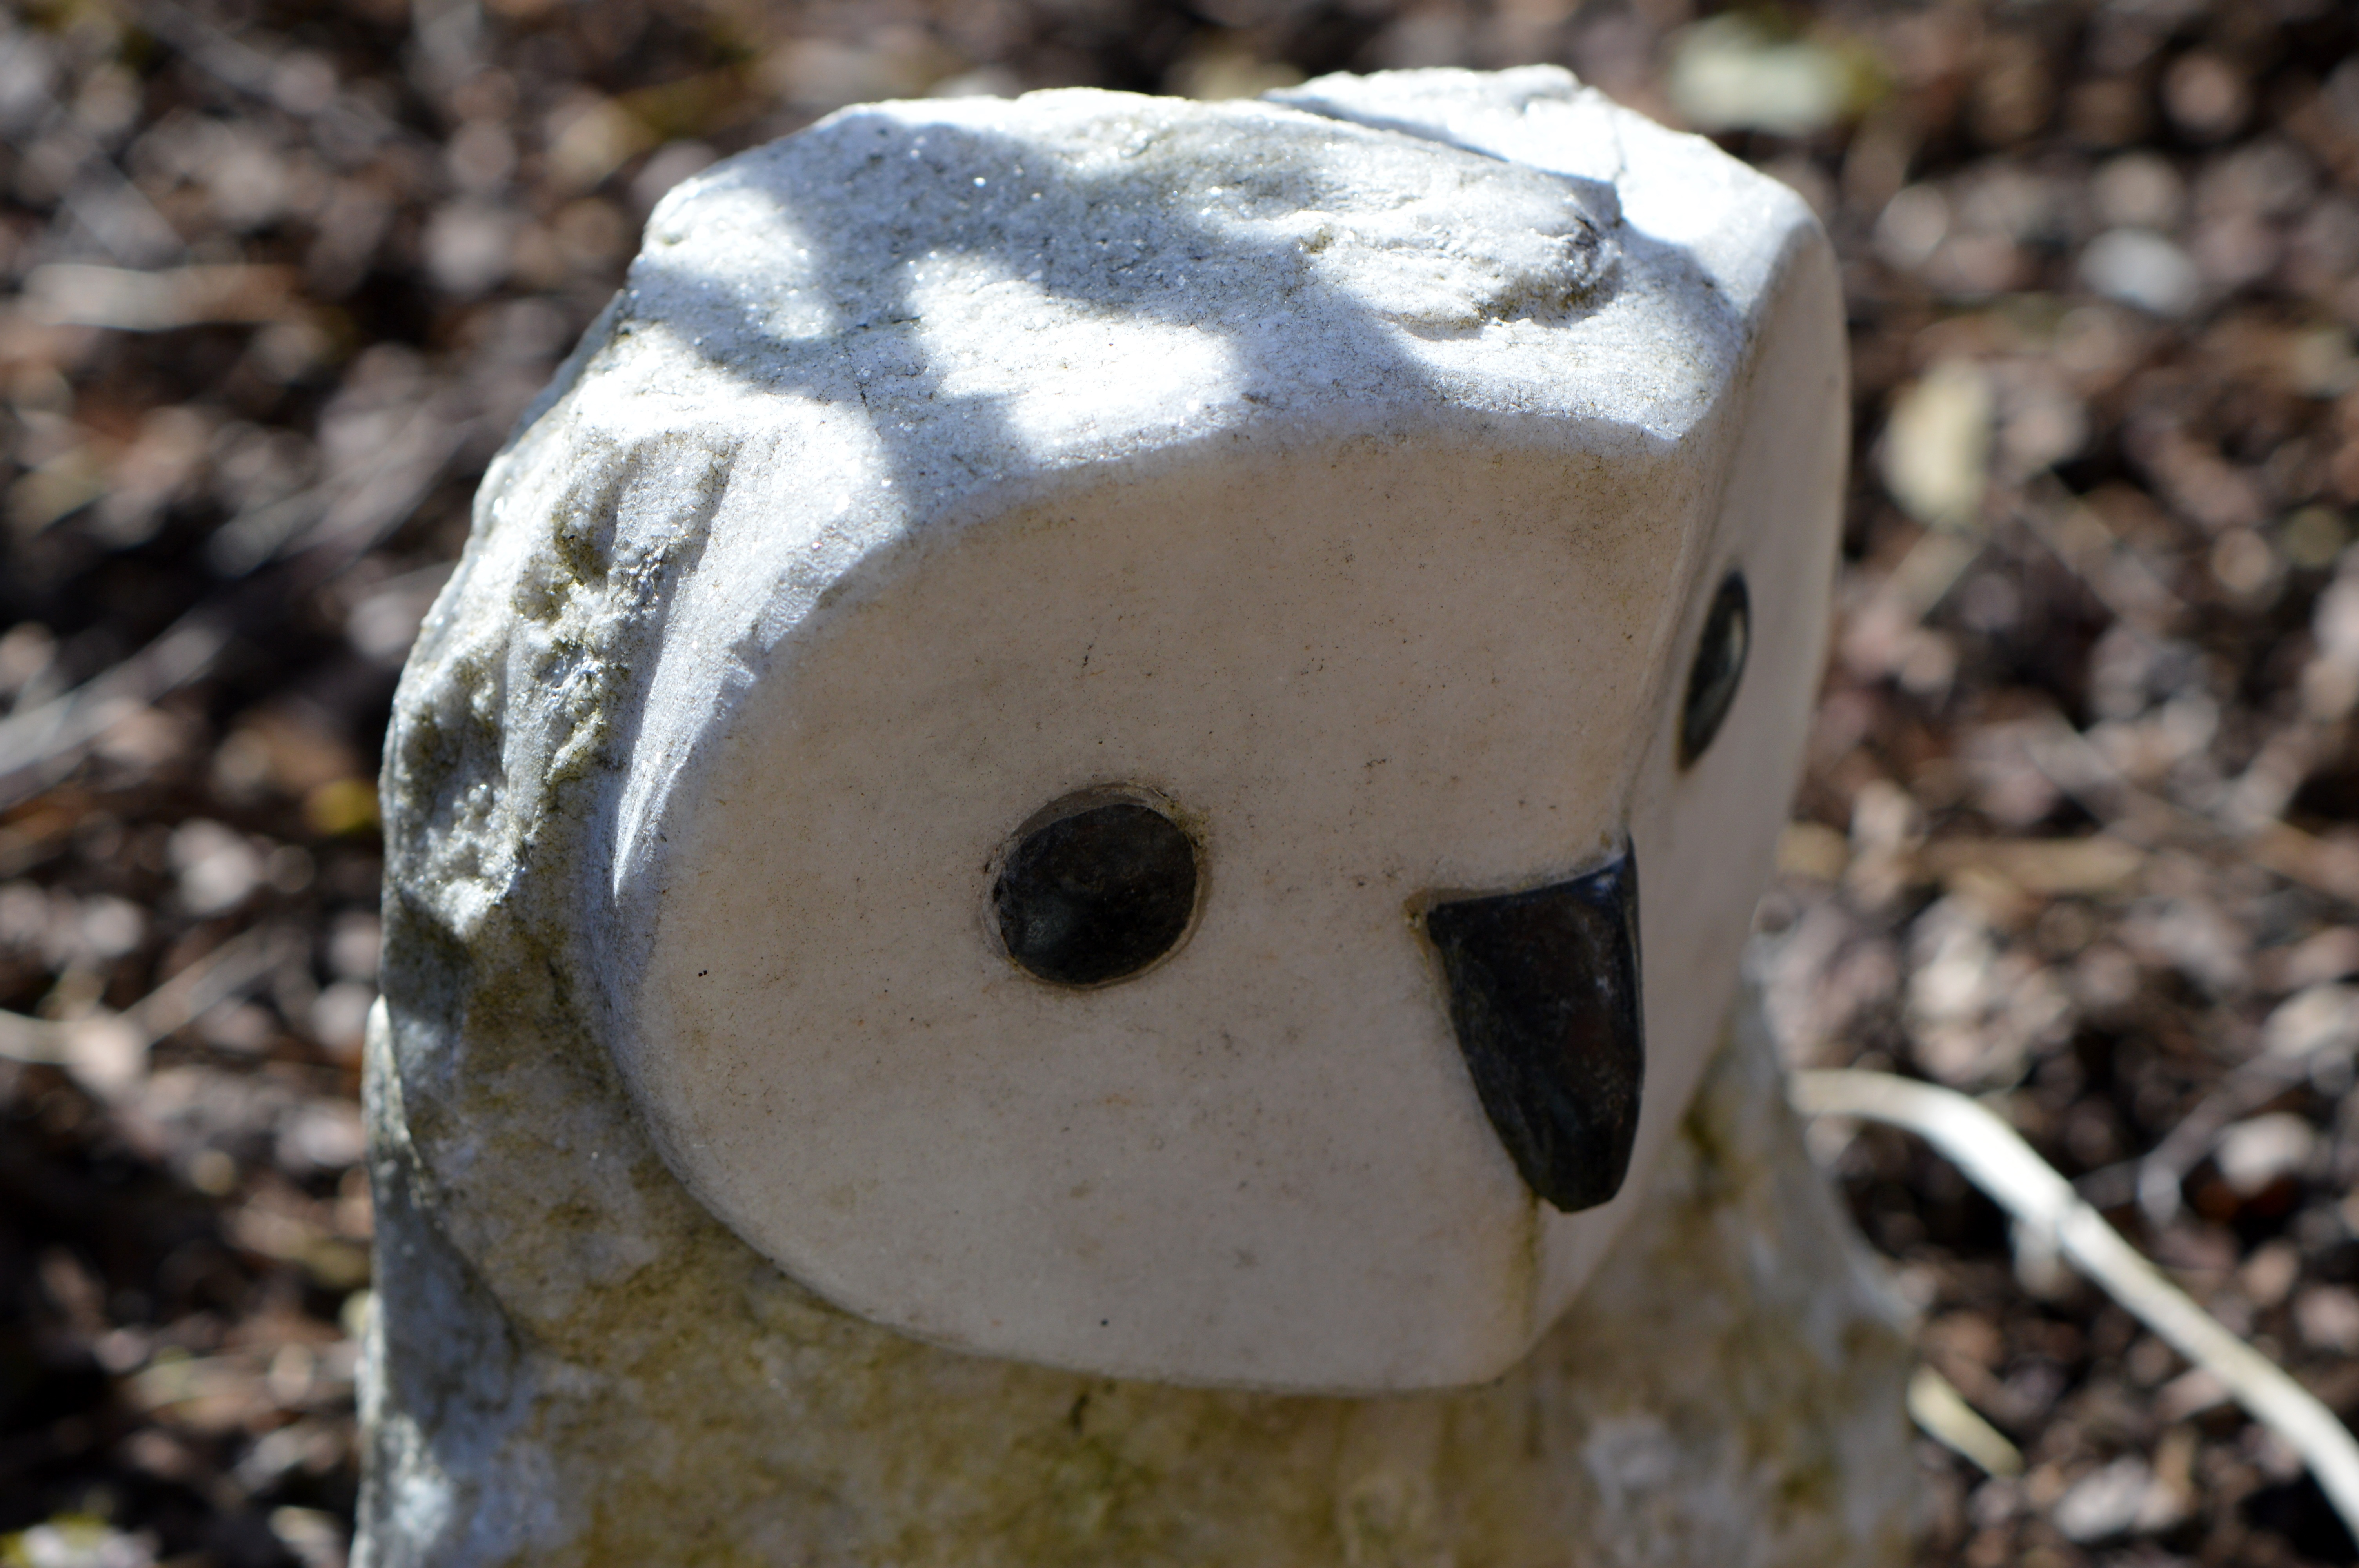
rock, wood, white, stone, garden, owl, close up, sculpture, art, carving, macro photography